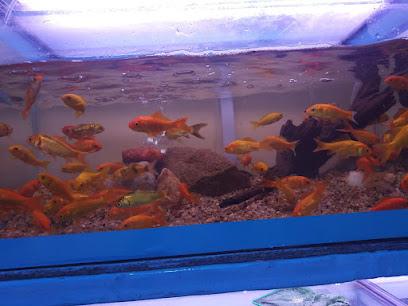
Samaki wadogo wakiongelea chombo kilichotengenezwa kwa kioo kwa ajili ya kukua, ili wavuliwe na kupelekwa sokoni kuuzwa.